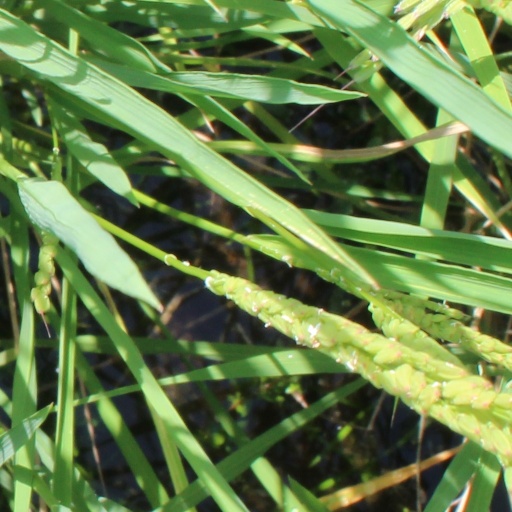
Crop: rice